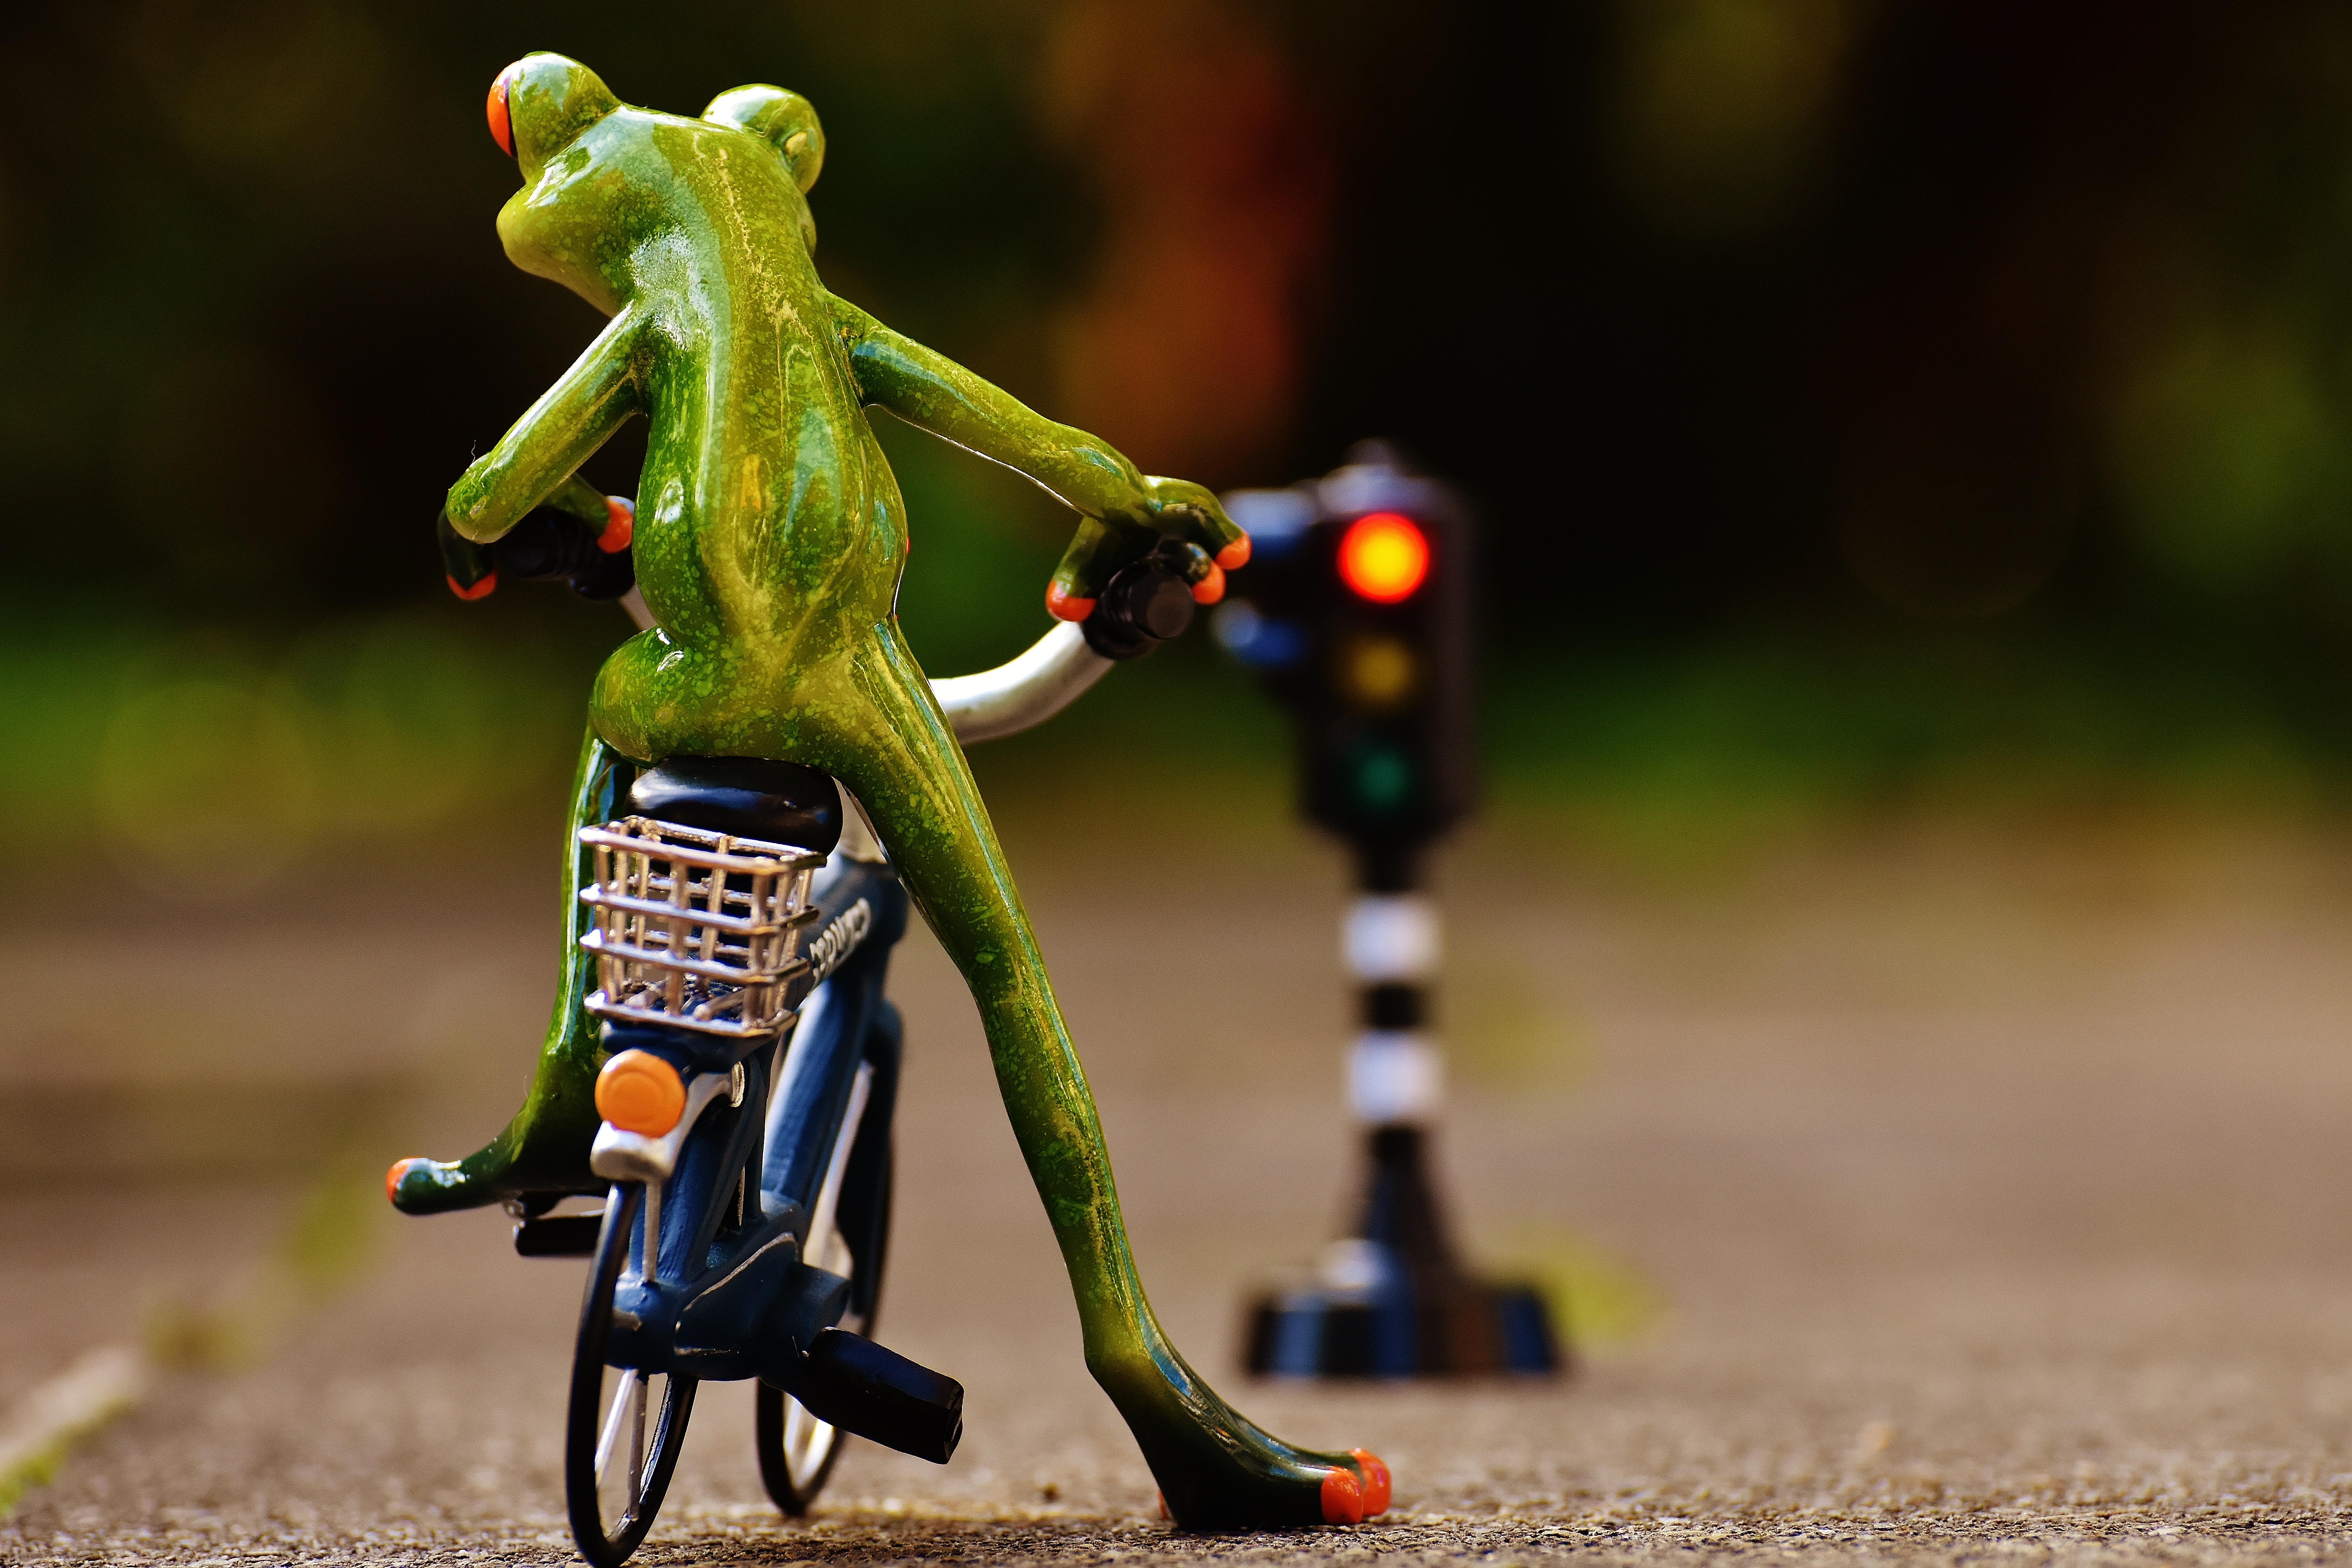
sweet, bicycle, bike, animal, cute, decoration, green, red, vehicle, motocross, ceramic, frog, fig, fun, sports, racing, funny, frogs, traffic lights, rules of the road, bicycle racing